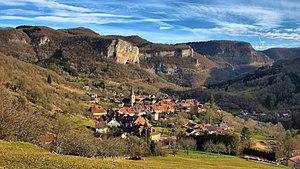
le village de Mouthier-Haute-Pierre devant les gorges de la Loue
Mouthier-Haute-Pierre est une commune française située dans le département du Doubs en région Bourgogne-Franche-Comté. Ses habitants sont appelés les Guilloux et Guillouses.